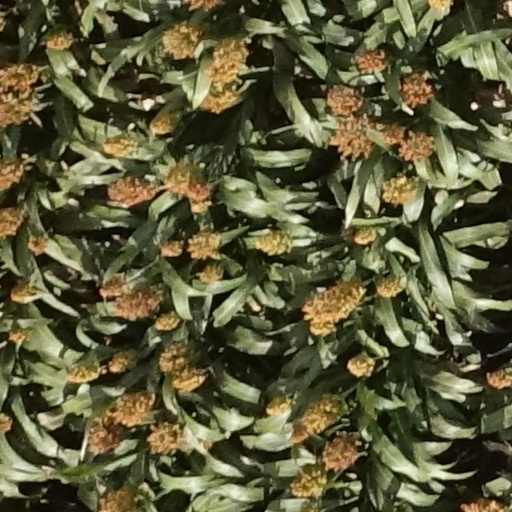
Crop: sorghum